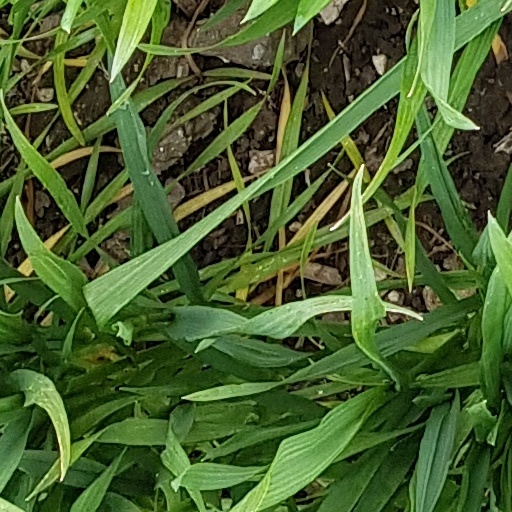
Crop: wheat